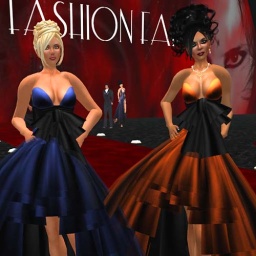
Models: Wicca Merlin &amp;amp; Alantra BenoirPhotographer: Wicca MerlinOutfit: Both wearing the azul dress &amp;quot;Mia&amp;quot; me in orange Alatra in blue*winks*